Kittredge Haskins

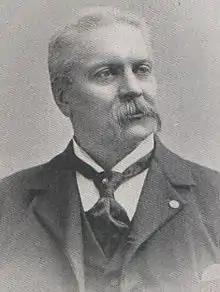

Kittredge Haskins (April 8, 1836 – August 7, 1916) was a Vermont lawyer and Republican politician. A Union Army veteran of the American Civil War, he served in the United States House of Representatives from 1901 to 1909.